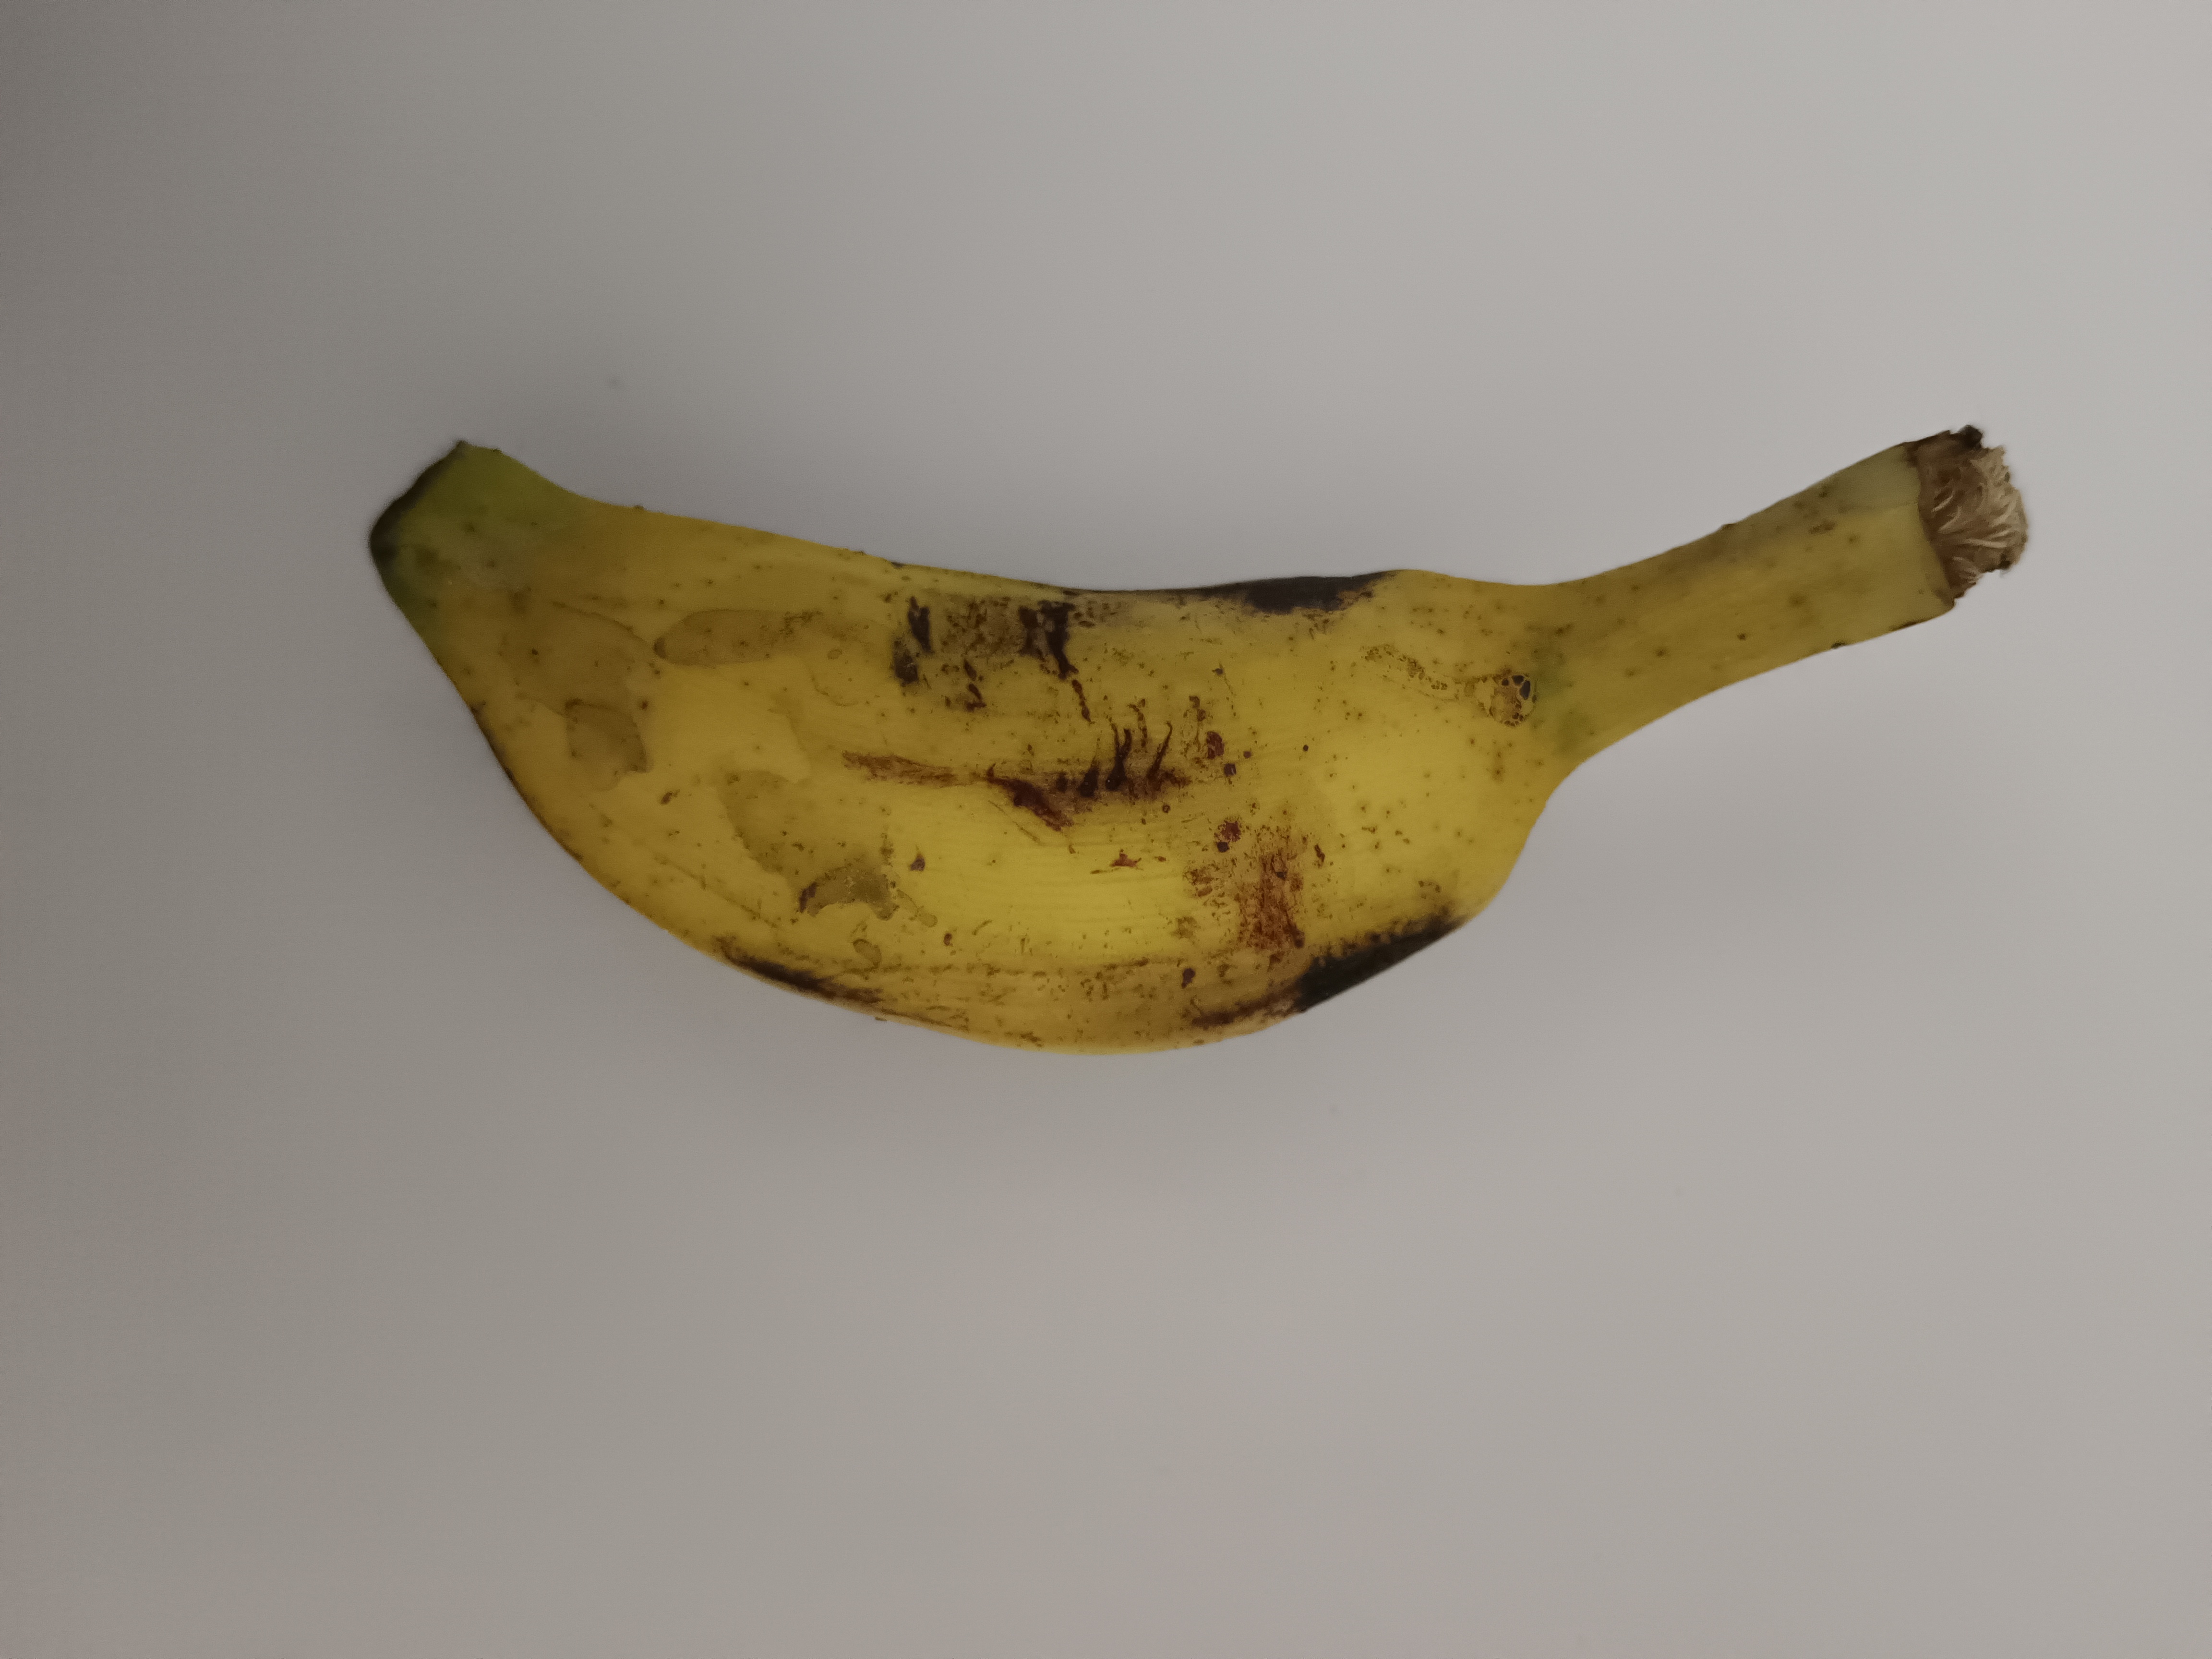
Banana variety: Champa